Gerd Althoff

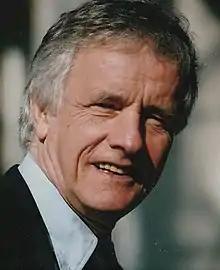
Gerd Althoff (photograph by , 2005)

Gerd Althoff (born 9 July 1943) is a German historian of the Early and High Middle Ages. He presents himself (in words used as part of the title of one of his many books) as a researcher into the "political rules of the game" in the Middle Ages. He has held professorships at Münster (1986–1990 and 1997–2011), Gießen (1990–1995) and Bonn (1995–1997).